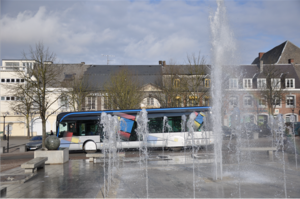
Un ""busway"" de Stibus."
Stibus est le nom commercial du réseau de transports en commun du Syndicat mixte des transports urbains de la Sambre, regroupant 29 communes des environs de Maubeuge.